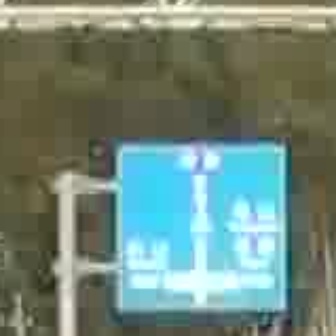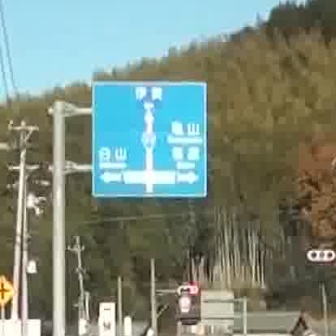
  Please identify the target specified by the bounding box [112,135,288,310] in the first image and locate it in the second image. Return the coordinates in [x_min,y_min,x_max,y_max] format.
Answer: [89,78,208,197]